Aurignac

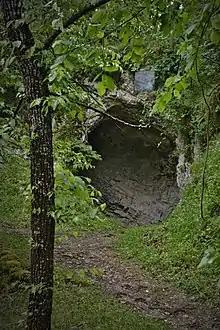
The Aurignac cave, type site of the Aurignacian period.

In 1968, a museum of prehistory was established in the town to house a collection of Aurignacian artefacts from the local site and others in France and abroad. The poor standard of accommodation for the museum resulted in its closure in 2006. However, in 2014 a larger museum was opened in a purpose-designed building containing a larger display of artefacts and information.